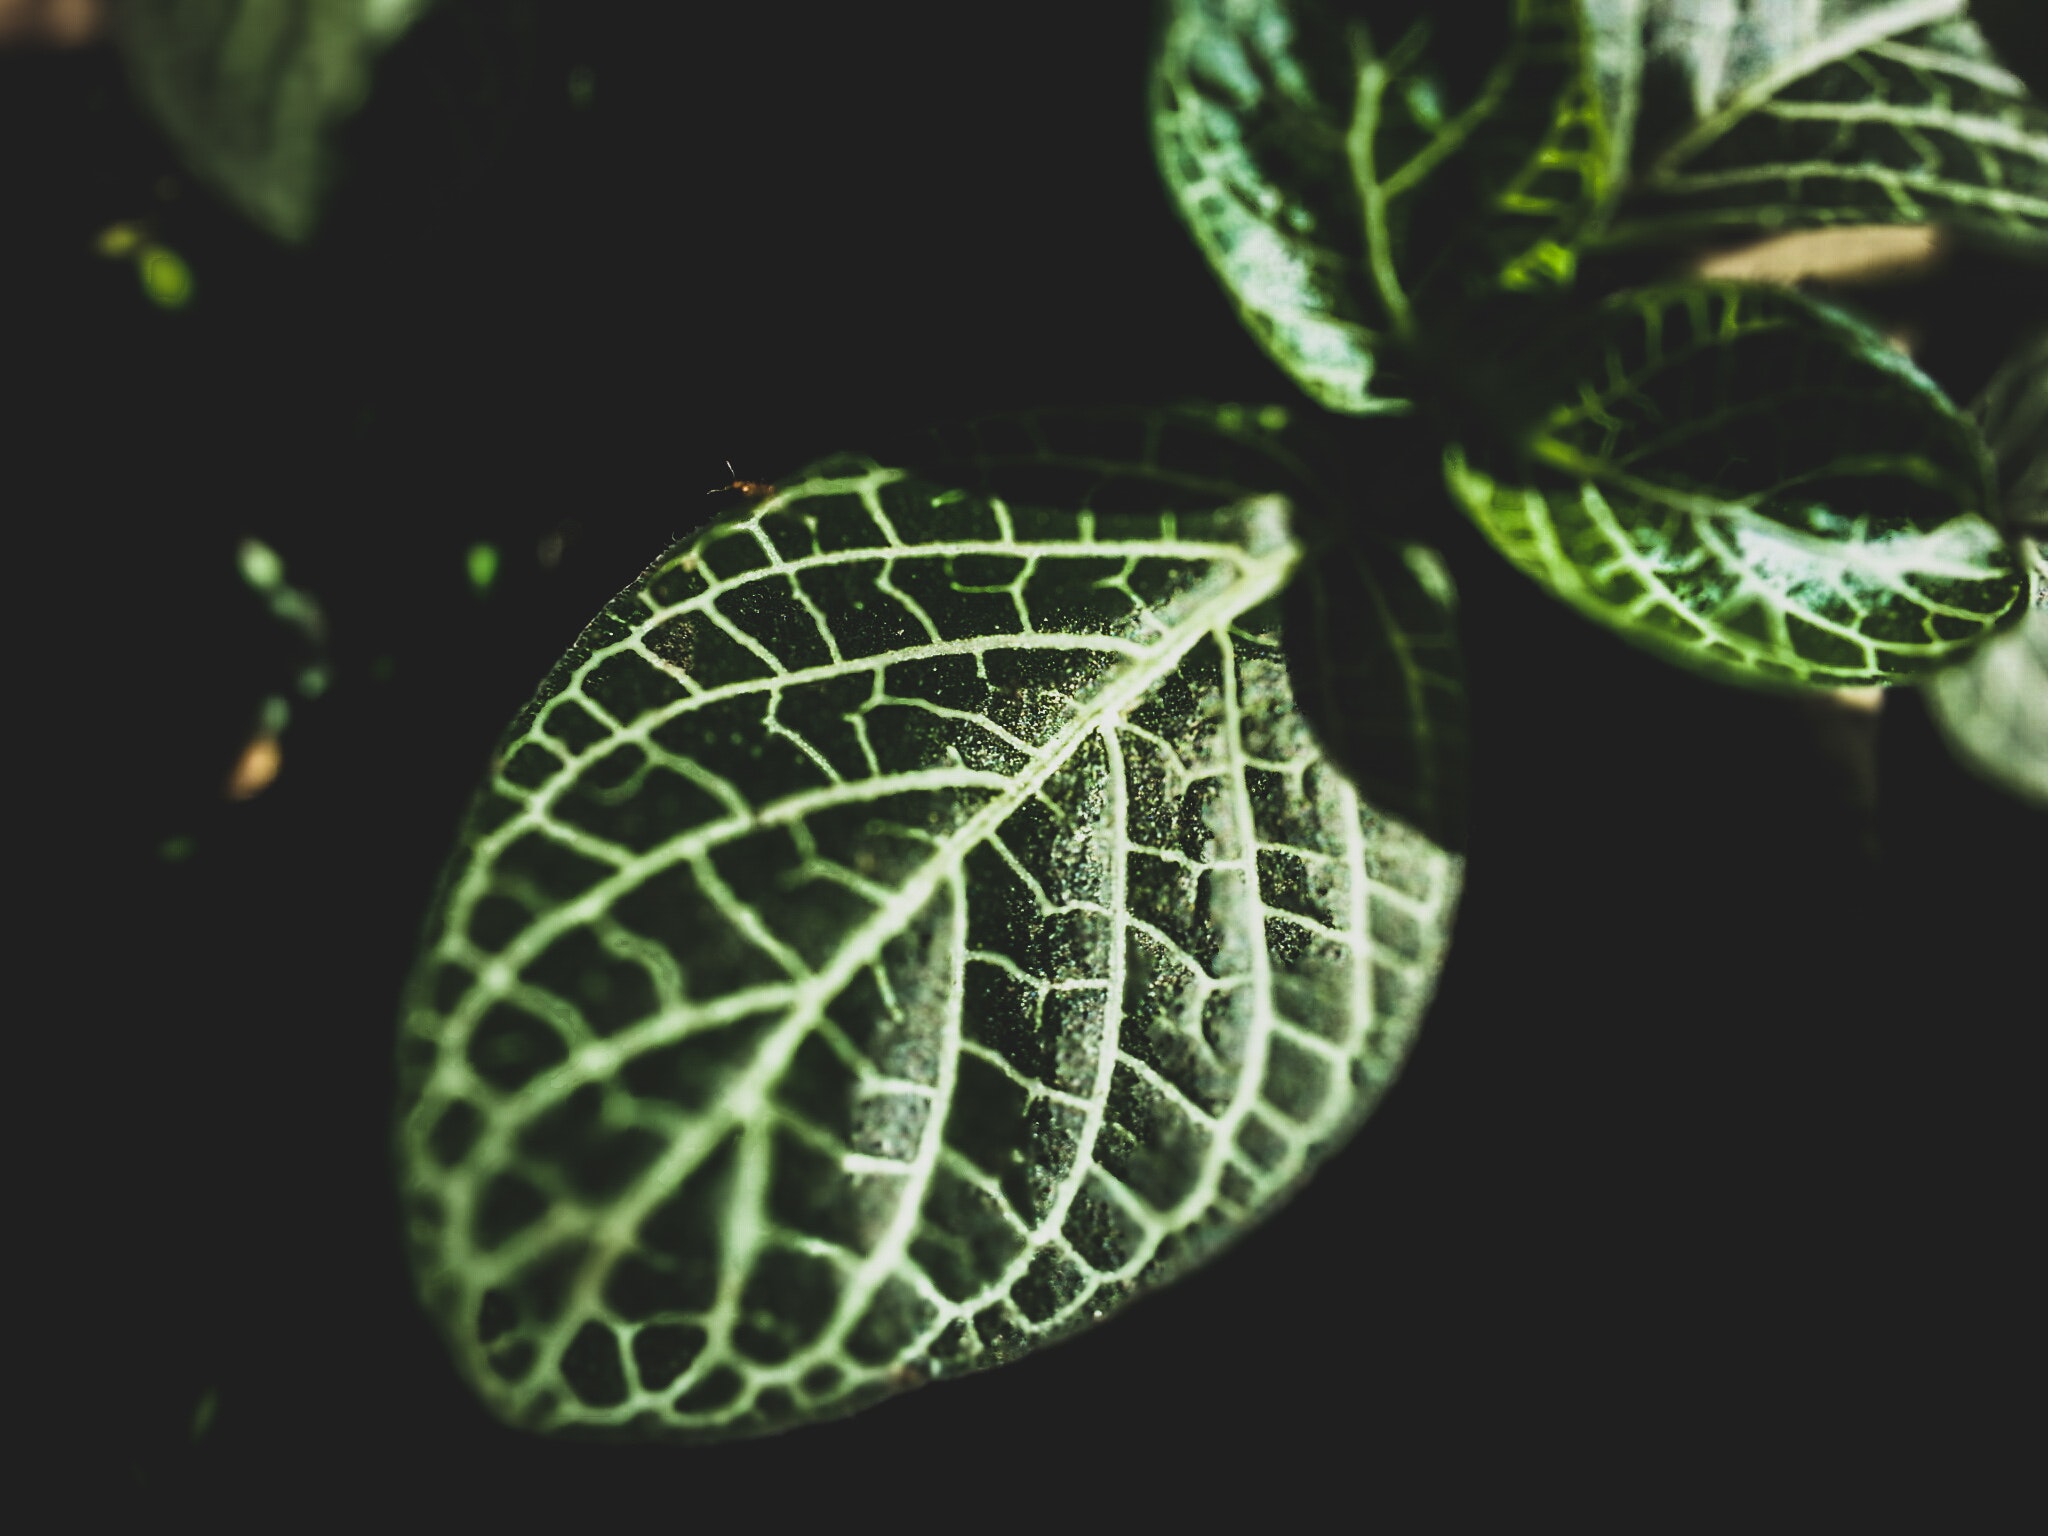
leaf, Dossinia, green, plant, flower, terrestrial plant, botany, adaptation, organism, arrowroot family, pattern, plant pathology, anthurium